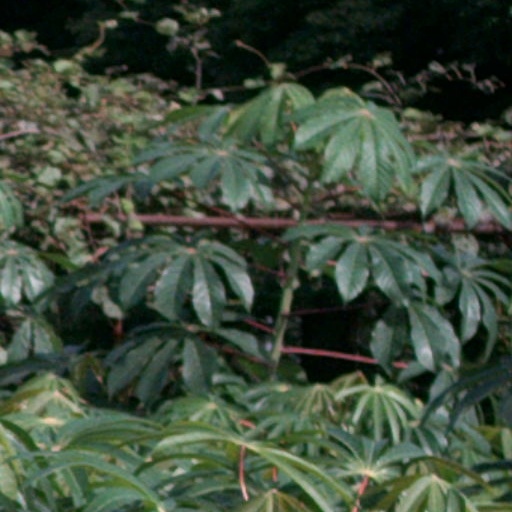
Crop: cassava